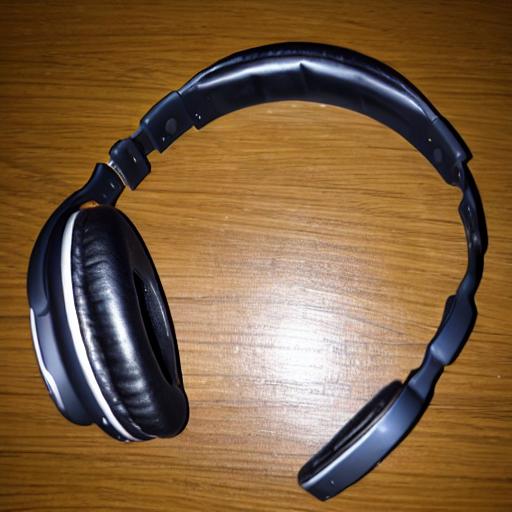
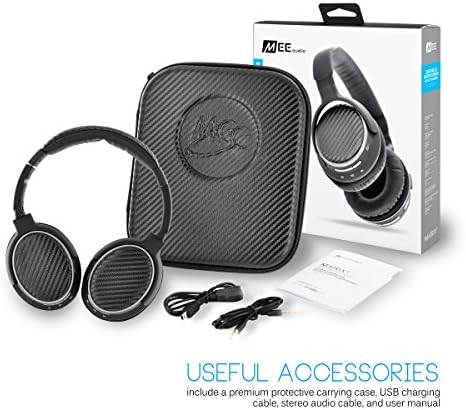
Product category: headphones
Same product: no